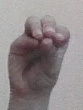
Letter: ha